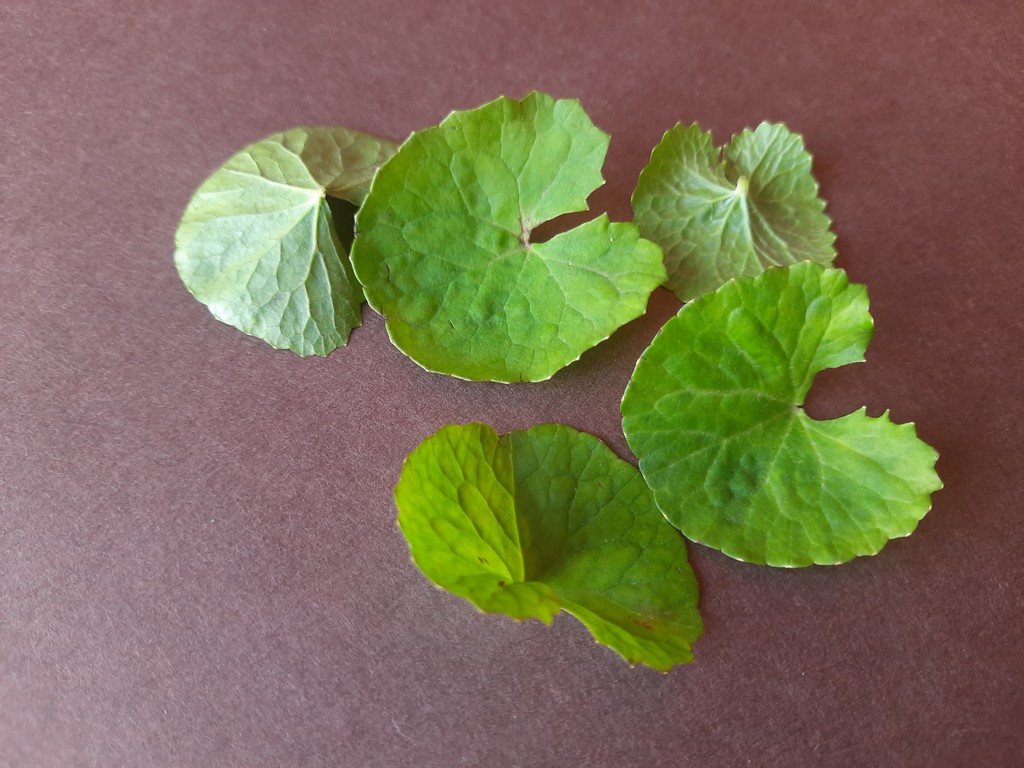
Label: Healthy